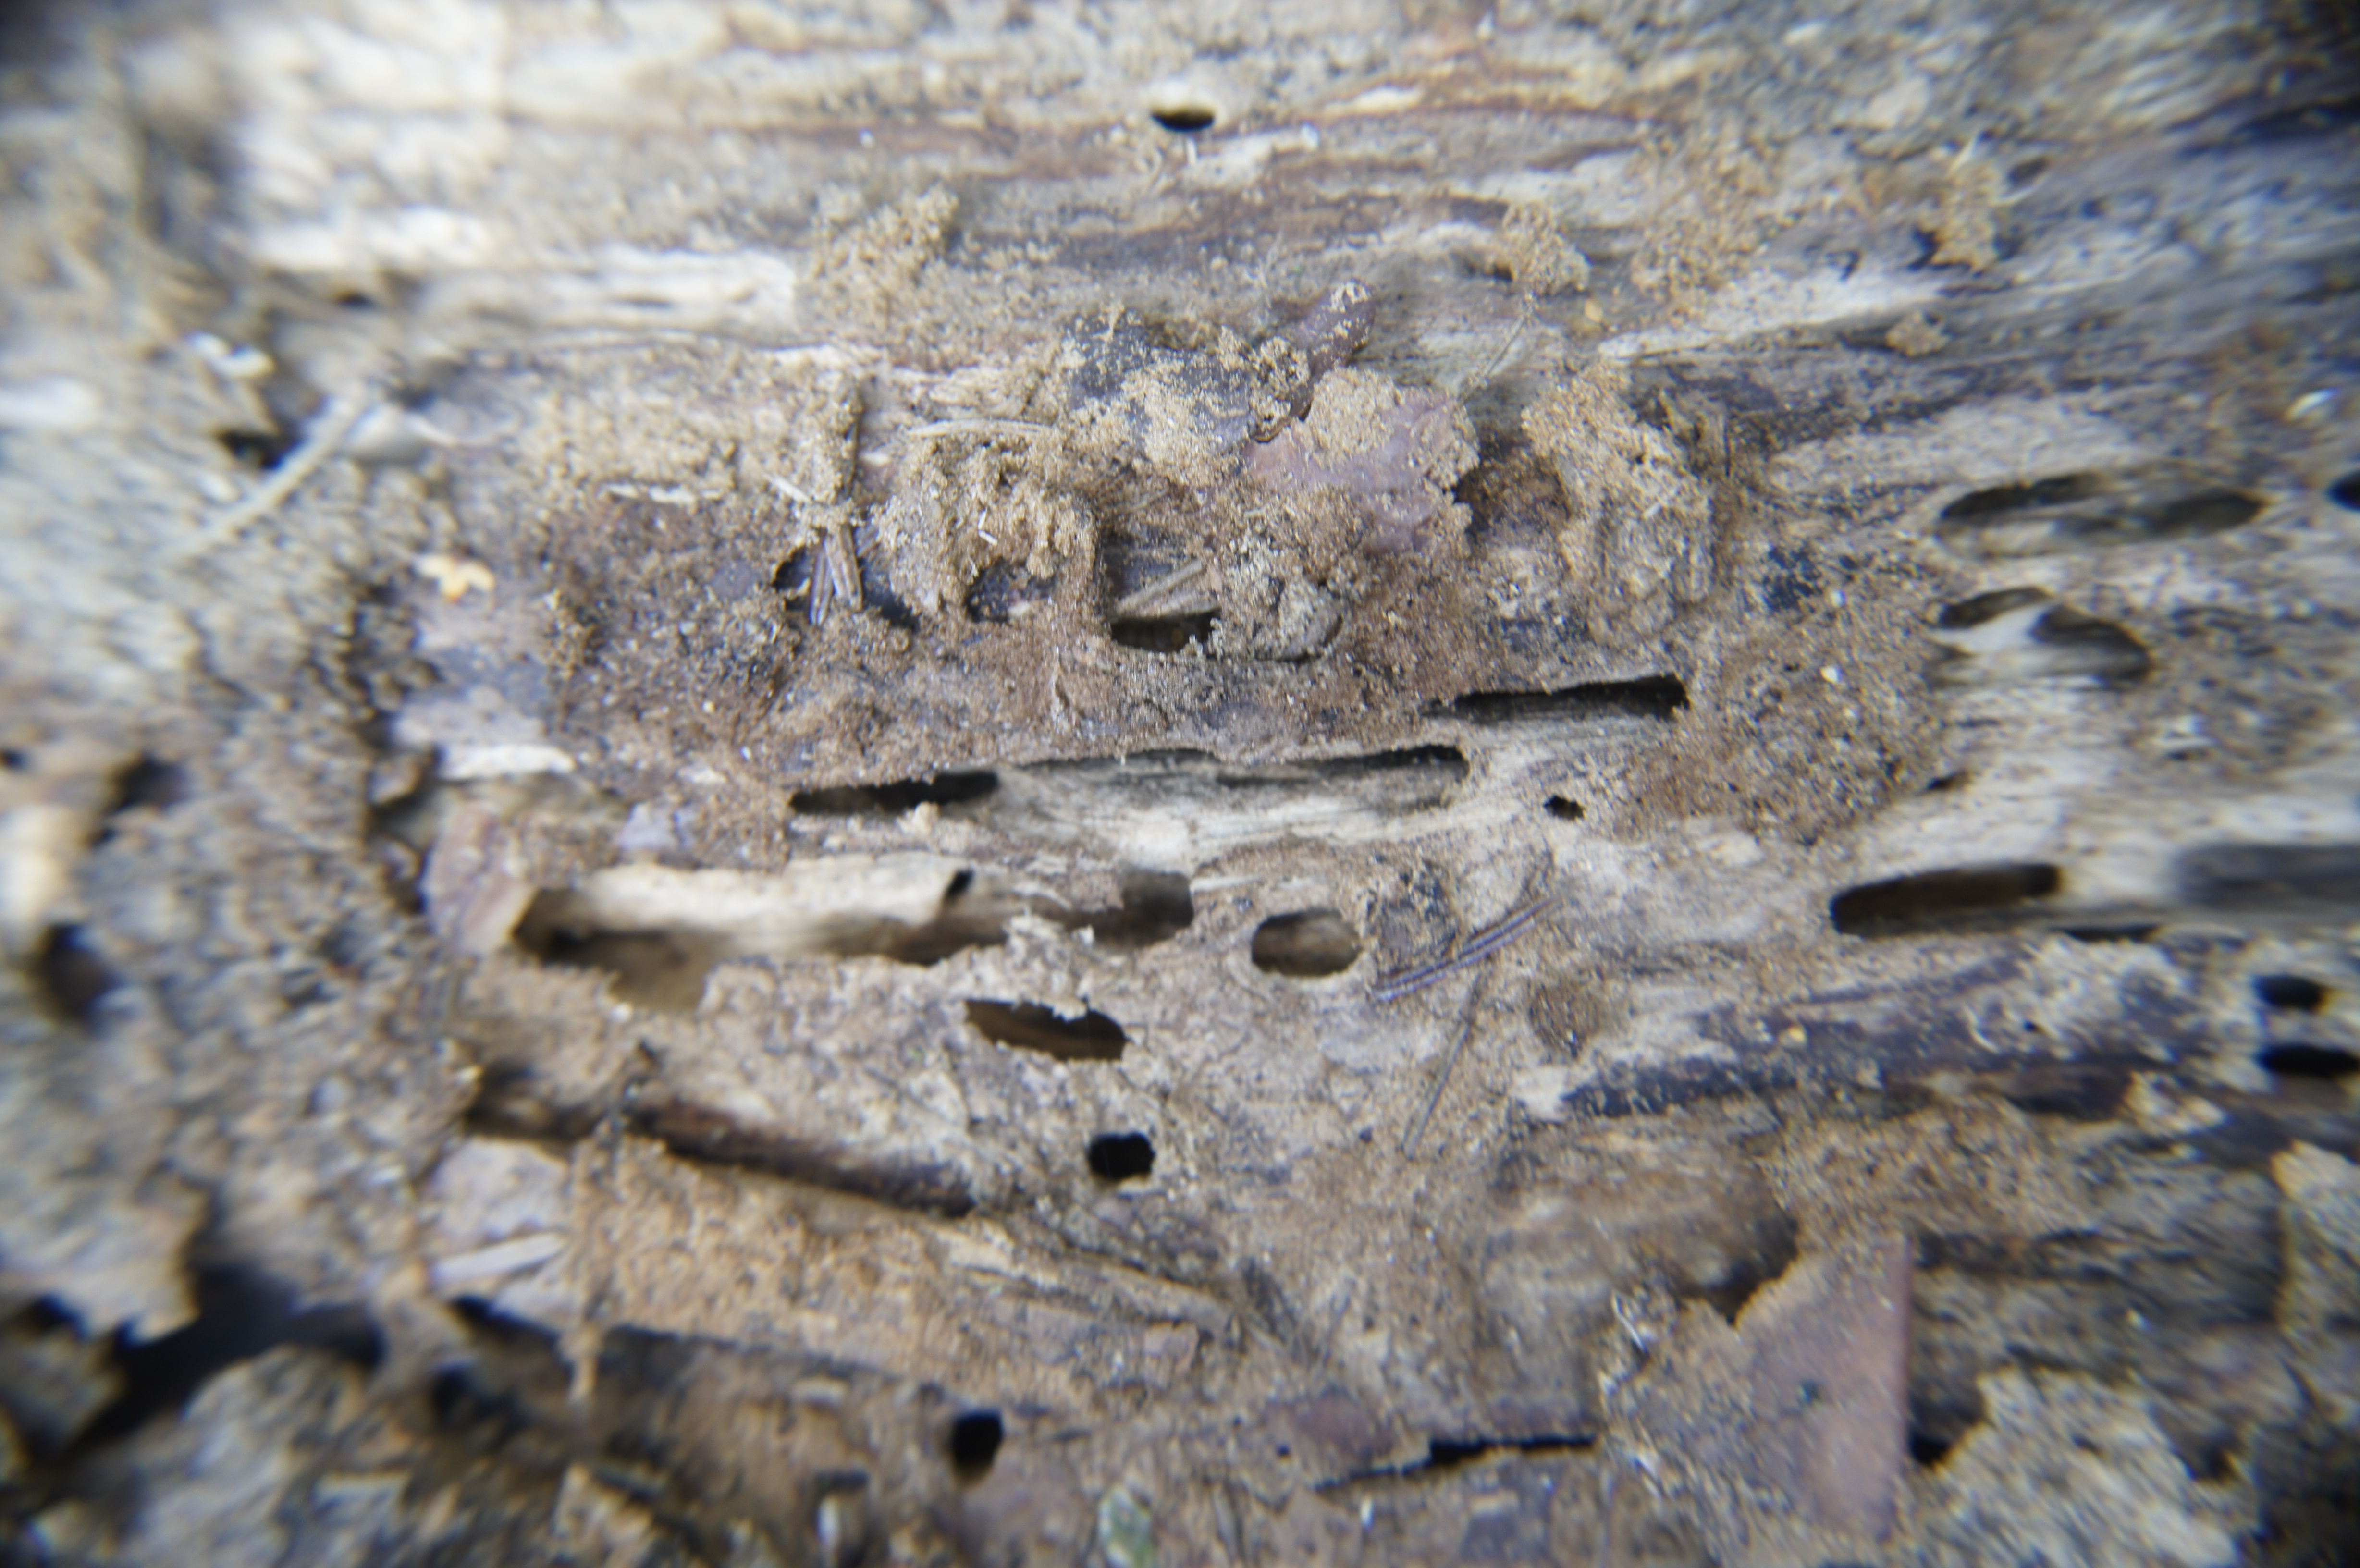
texture, geology, wood, formation, rock